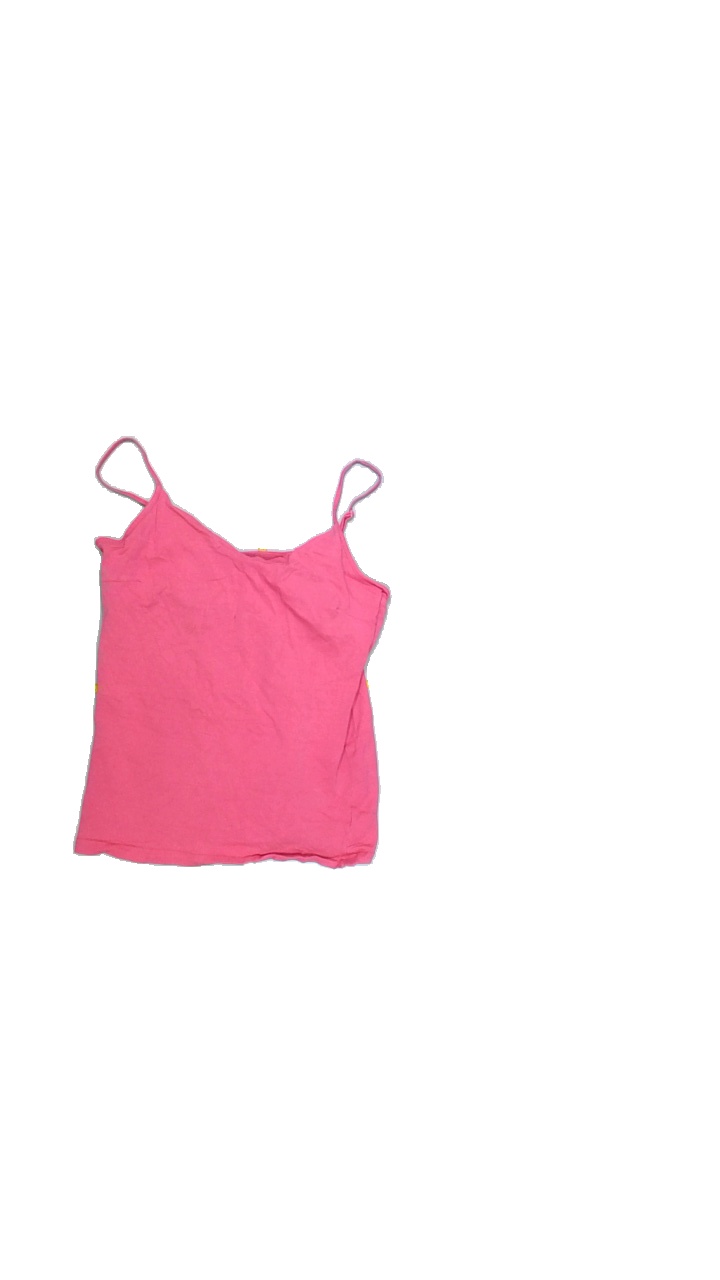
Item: Tank Top (Ladies)
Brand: Not Applicable
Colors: Pink
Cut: Regular, V-collar
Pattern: Plain
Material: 92%cotton 8%elastane
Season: Summer
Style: No trend
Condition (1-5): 3
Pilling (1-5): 3
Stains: Yes
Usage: Export
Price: <50